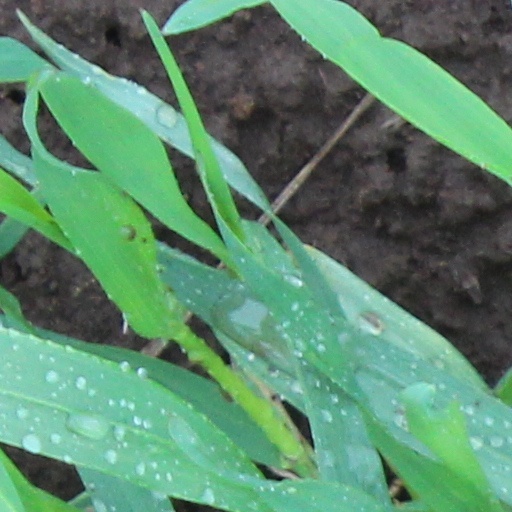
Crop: wheat